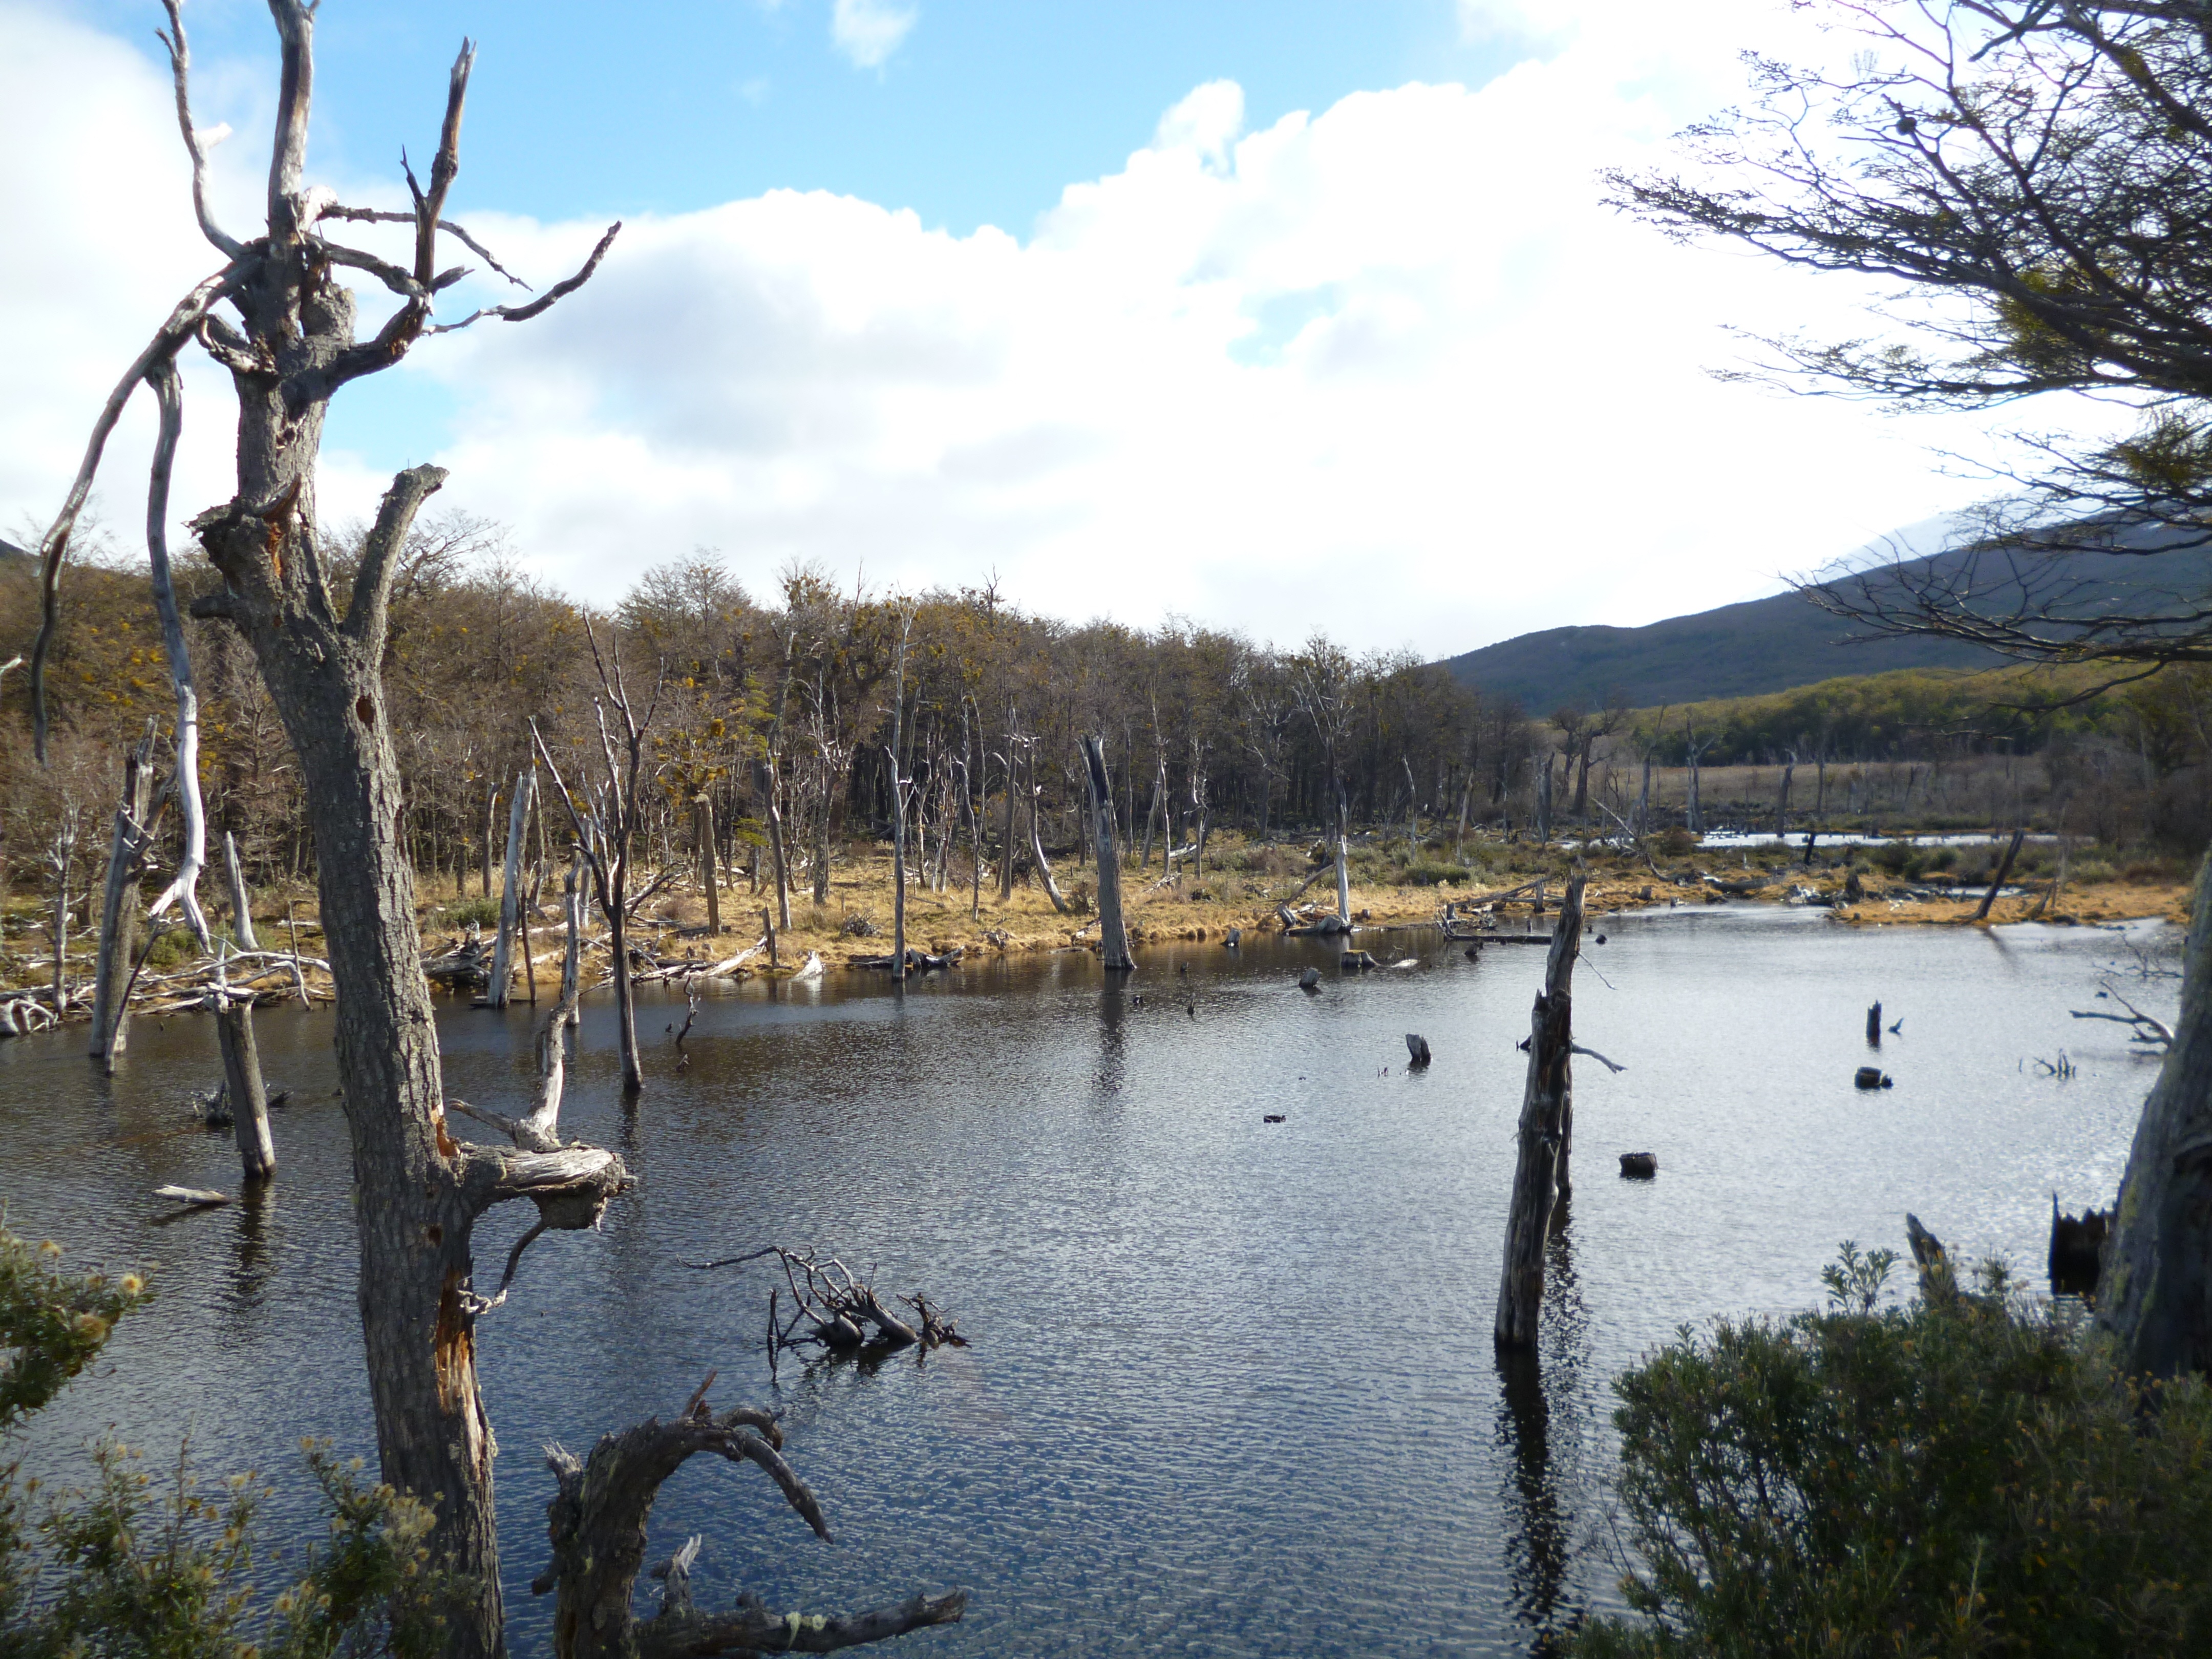
tree, water, nature, wilderness, lake, river, pond, reflection, wetland, woody plant